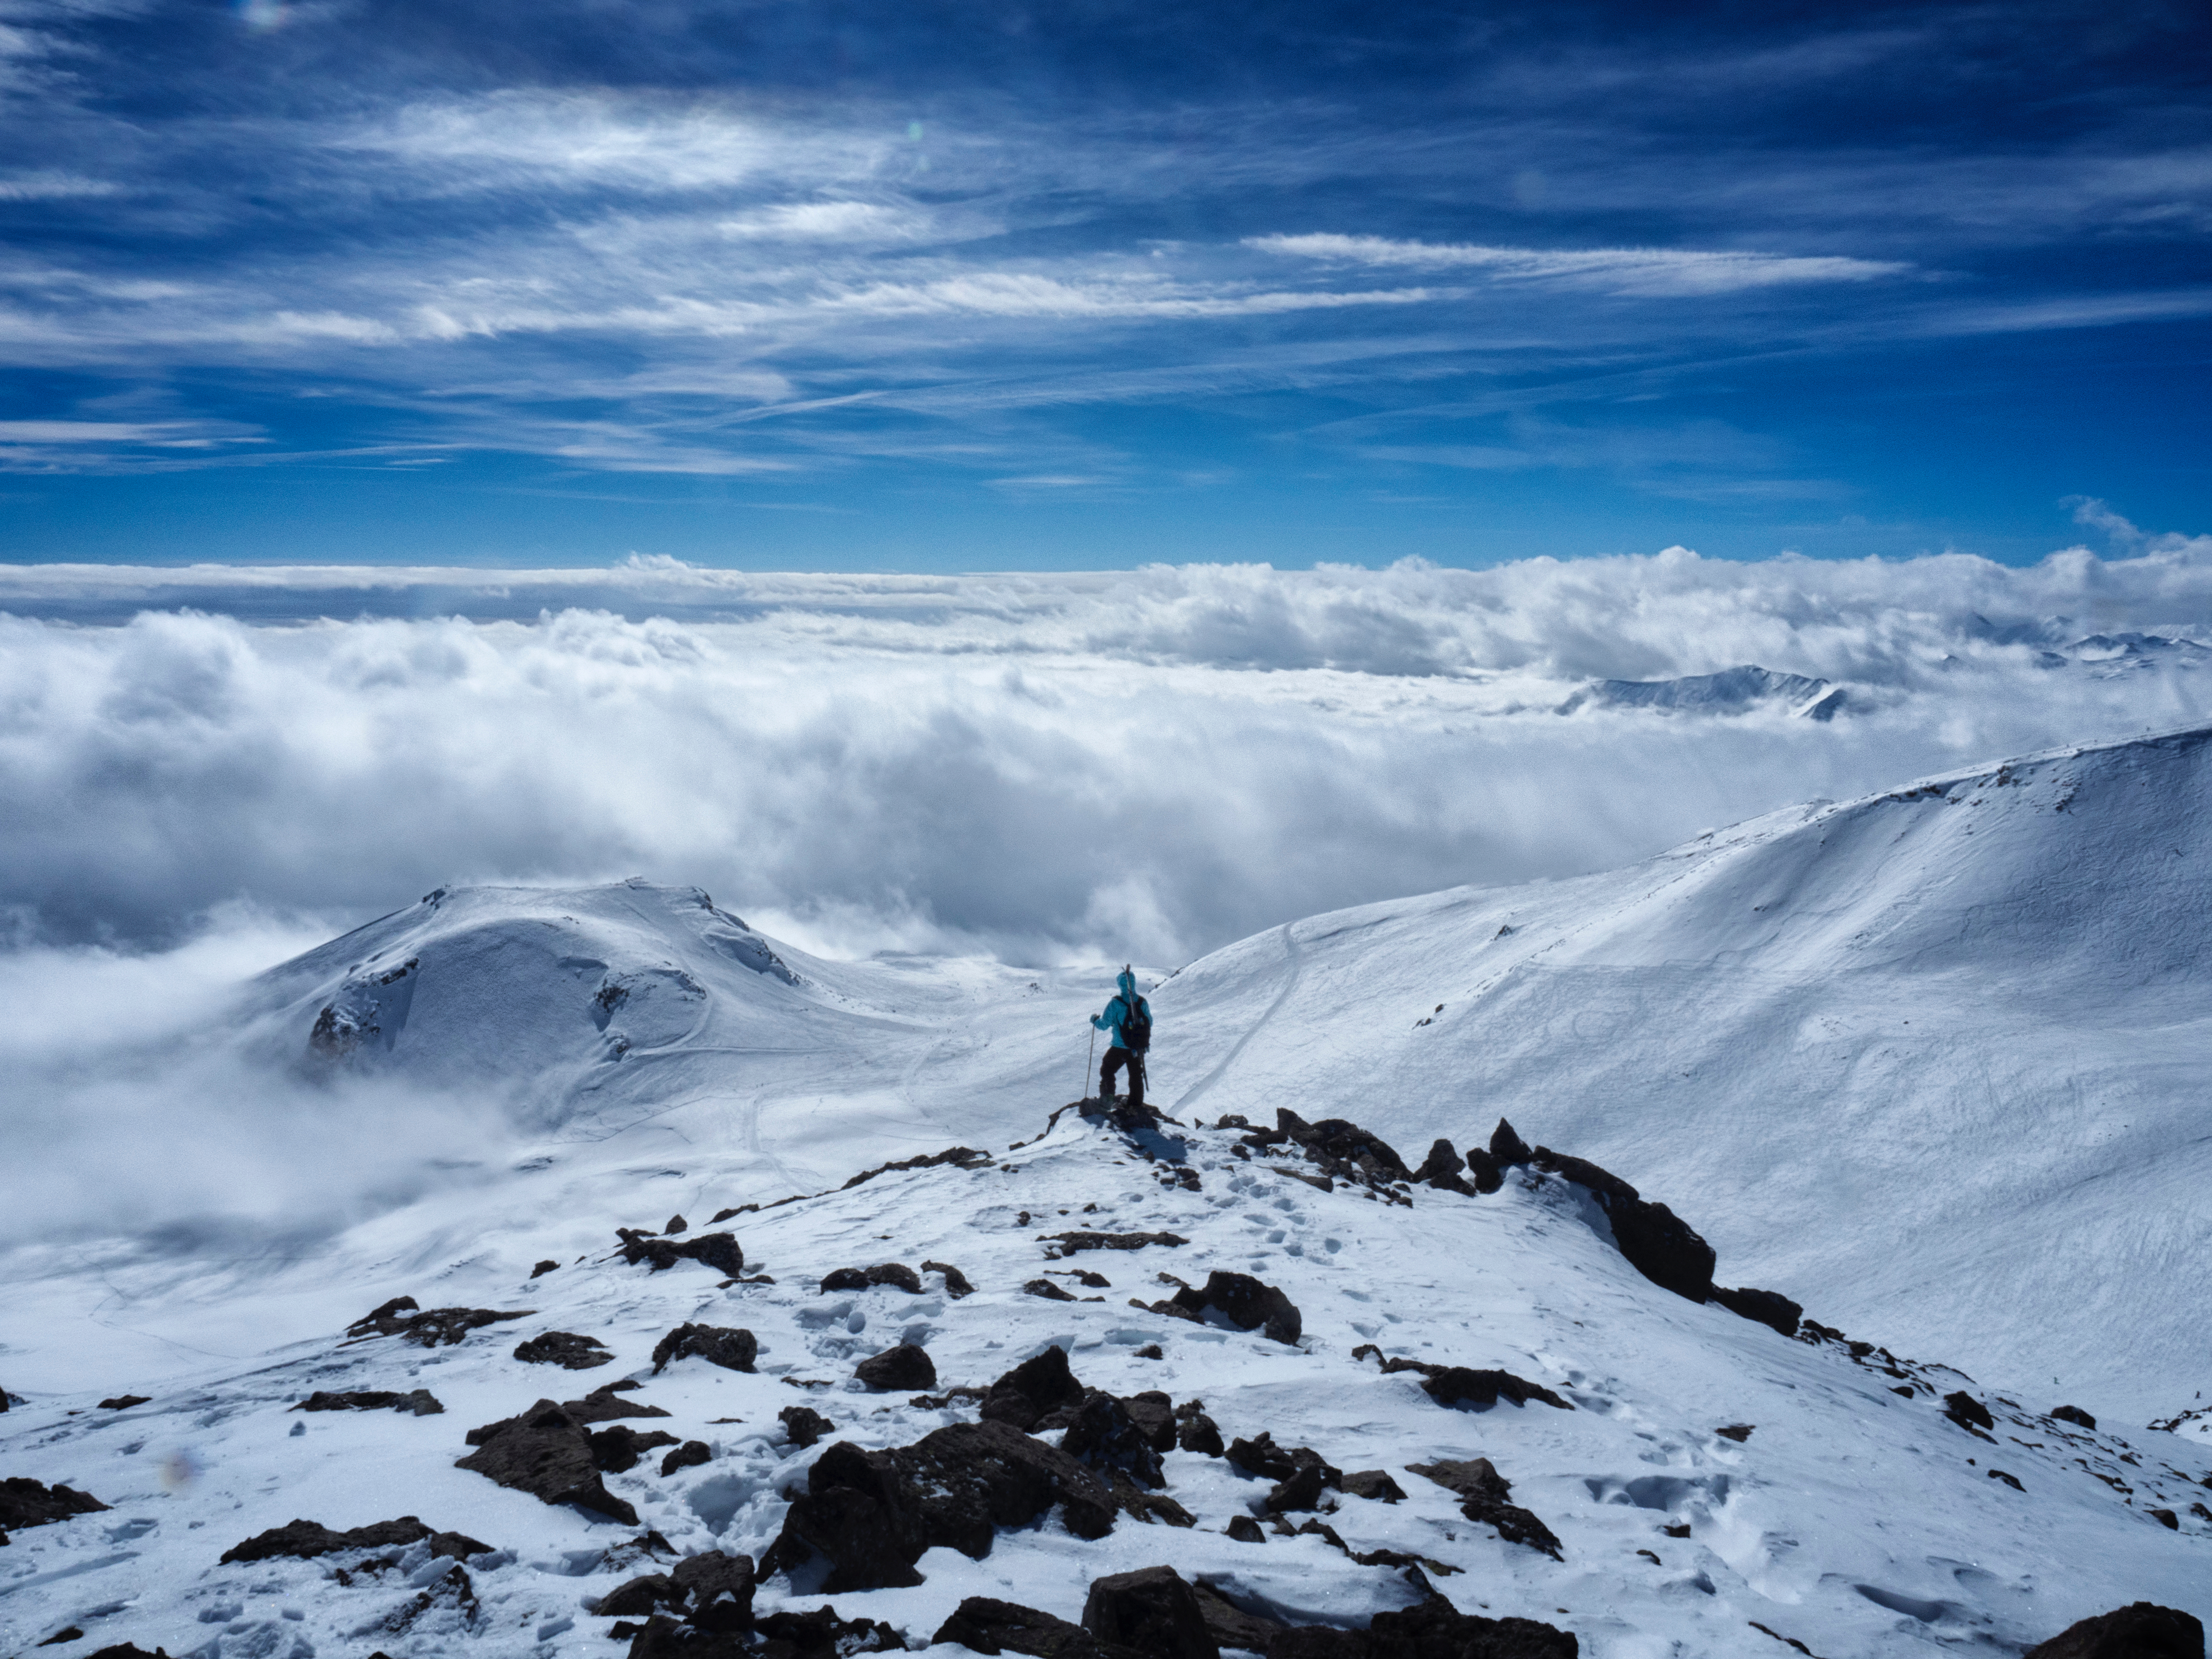
mountain, snow, winter, cloud, sky, mountain range, weather, ridge, summit, mountaineering, winter sport, sports, alps, landform, ski touring, ski mountaineering, geographical feature, mountainous landforms, geological phenomenon